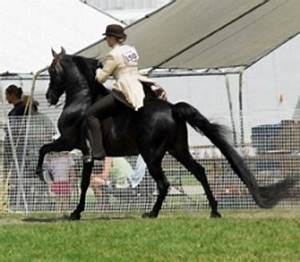
Label: cavallo